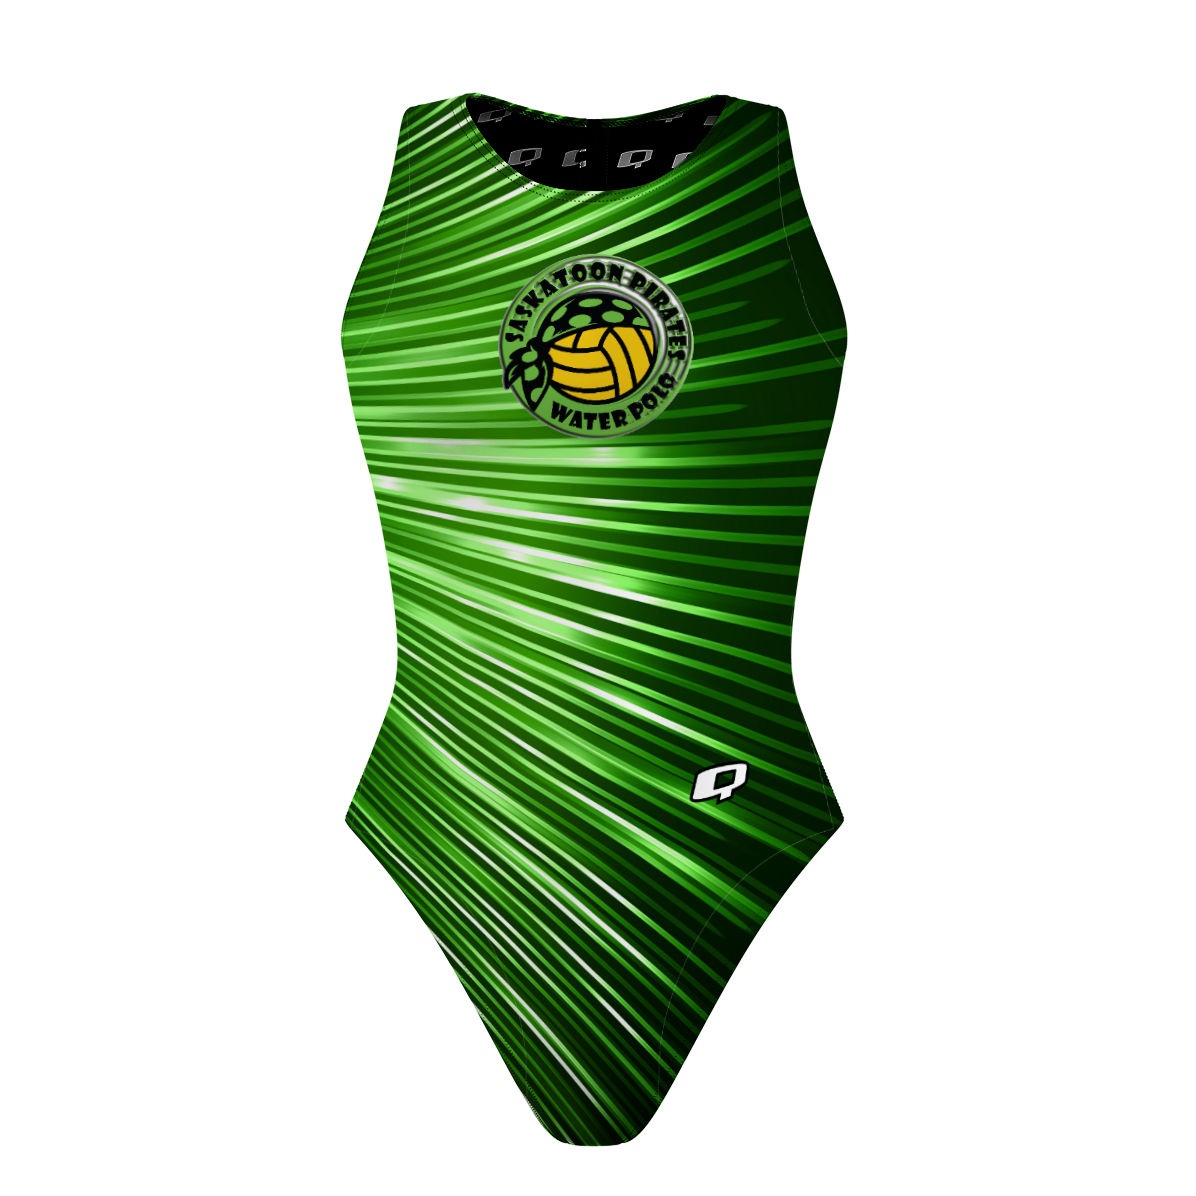
Waterpolo saskatoon - Waterpolo Strap
All suits are made-to-order. Turnaround time is 14-18 business days. The Q Waterpolo Strap has been especially designed to be difficult to grab, featuring its streamlined an ultra conservative back, wide straps for great coverage, high neckline and tight fit for competitive advantage. Fabric Weight: 200 gr/sqcm 53% Polyester, 47% Polyester PBT Lining 100% Polyester UV/SPF 50+ Protection Product has black stitching
Brand: Custom
Category: Sporting Goods > Athletics > Water Polo > Water Polo Training Aids > Water Polo Training Backpacks